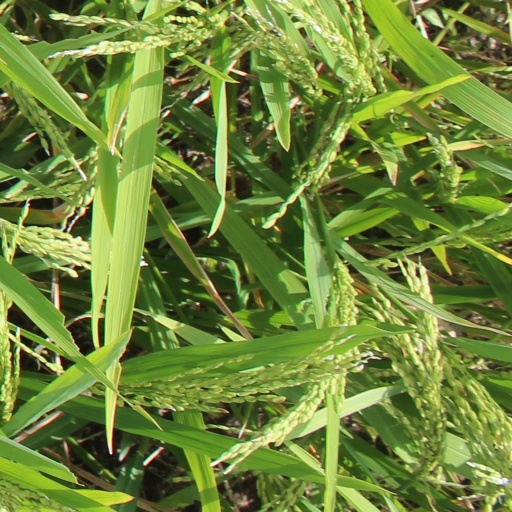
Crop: rice